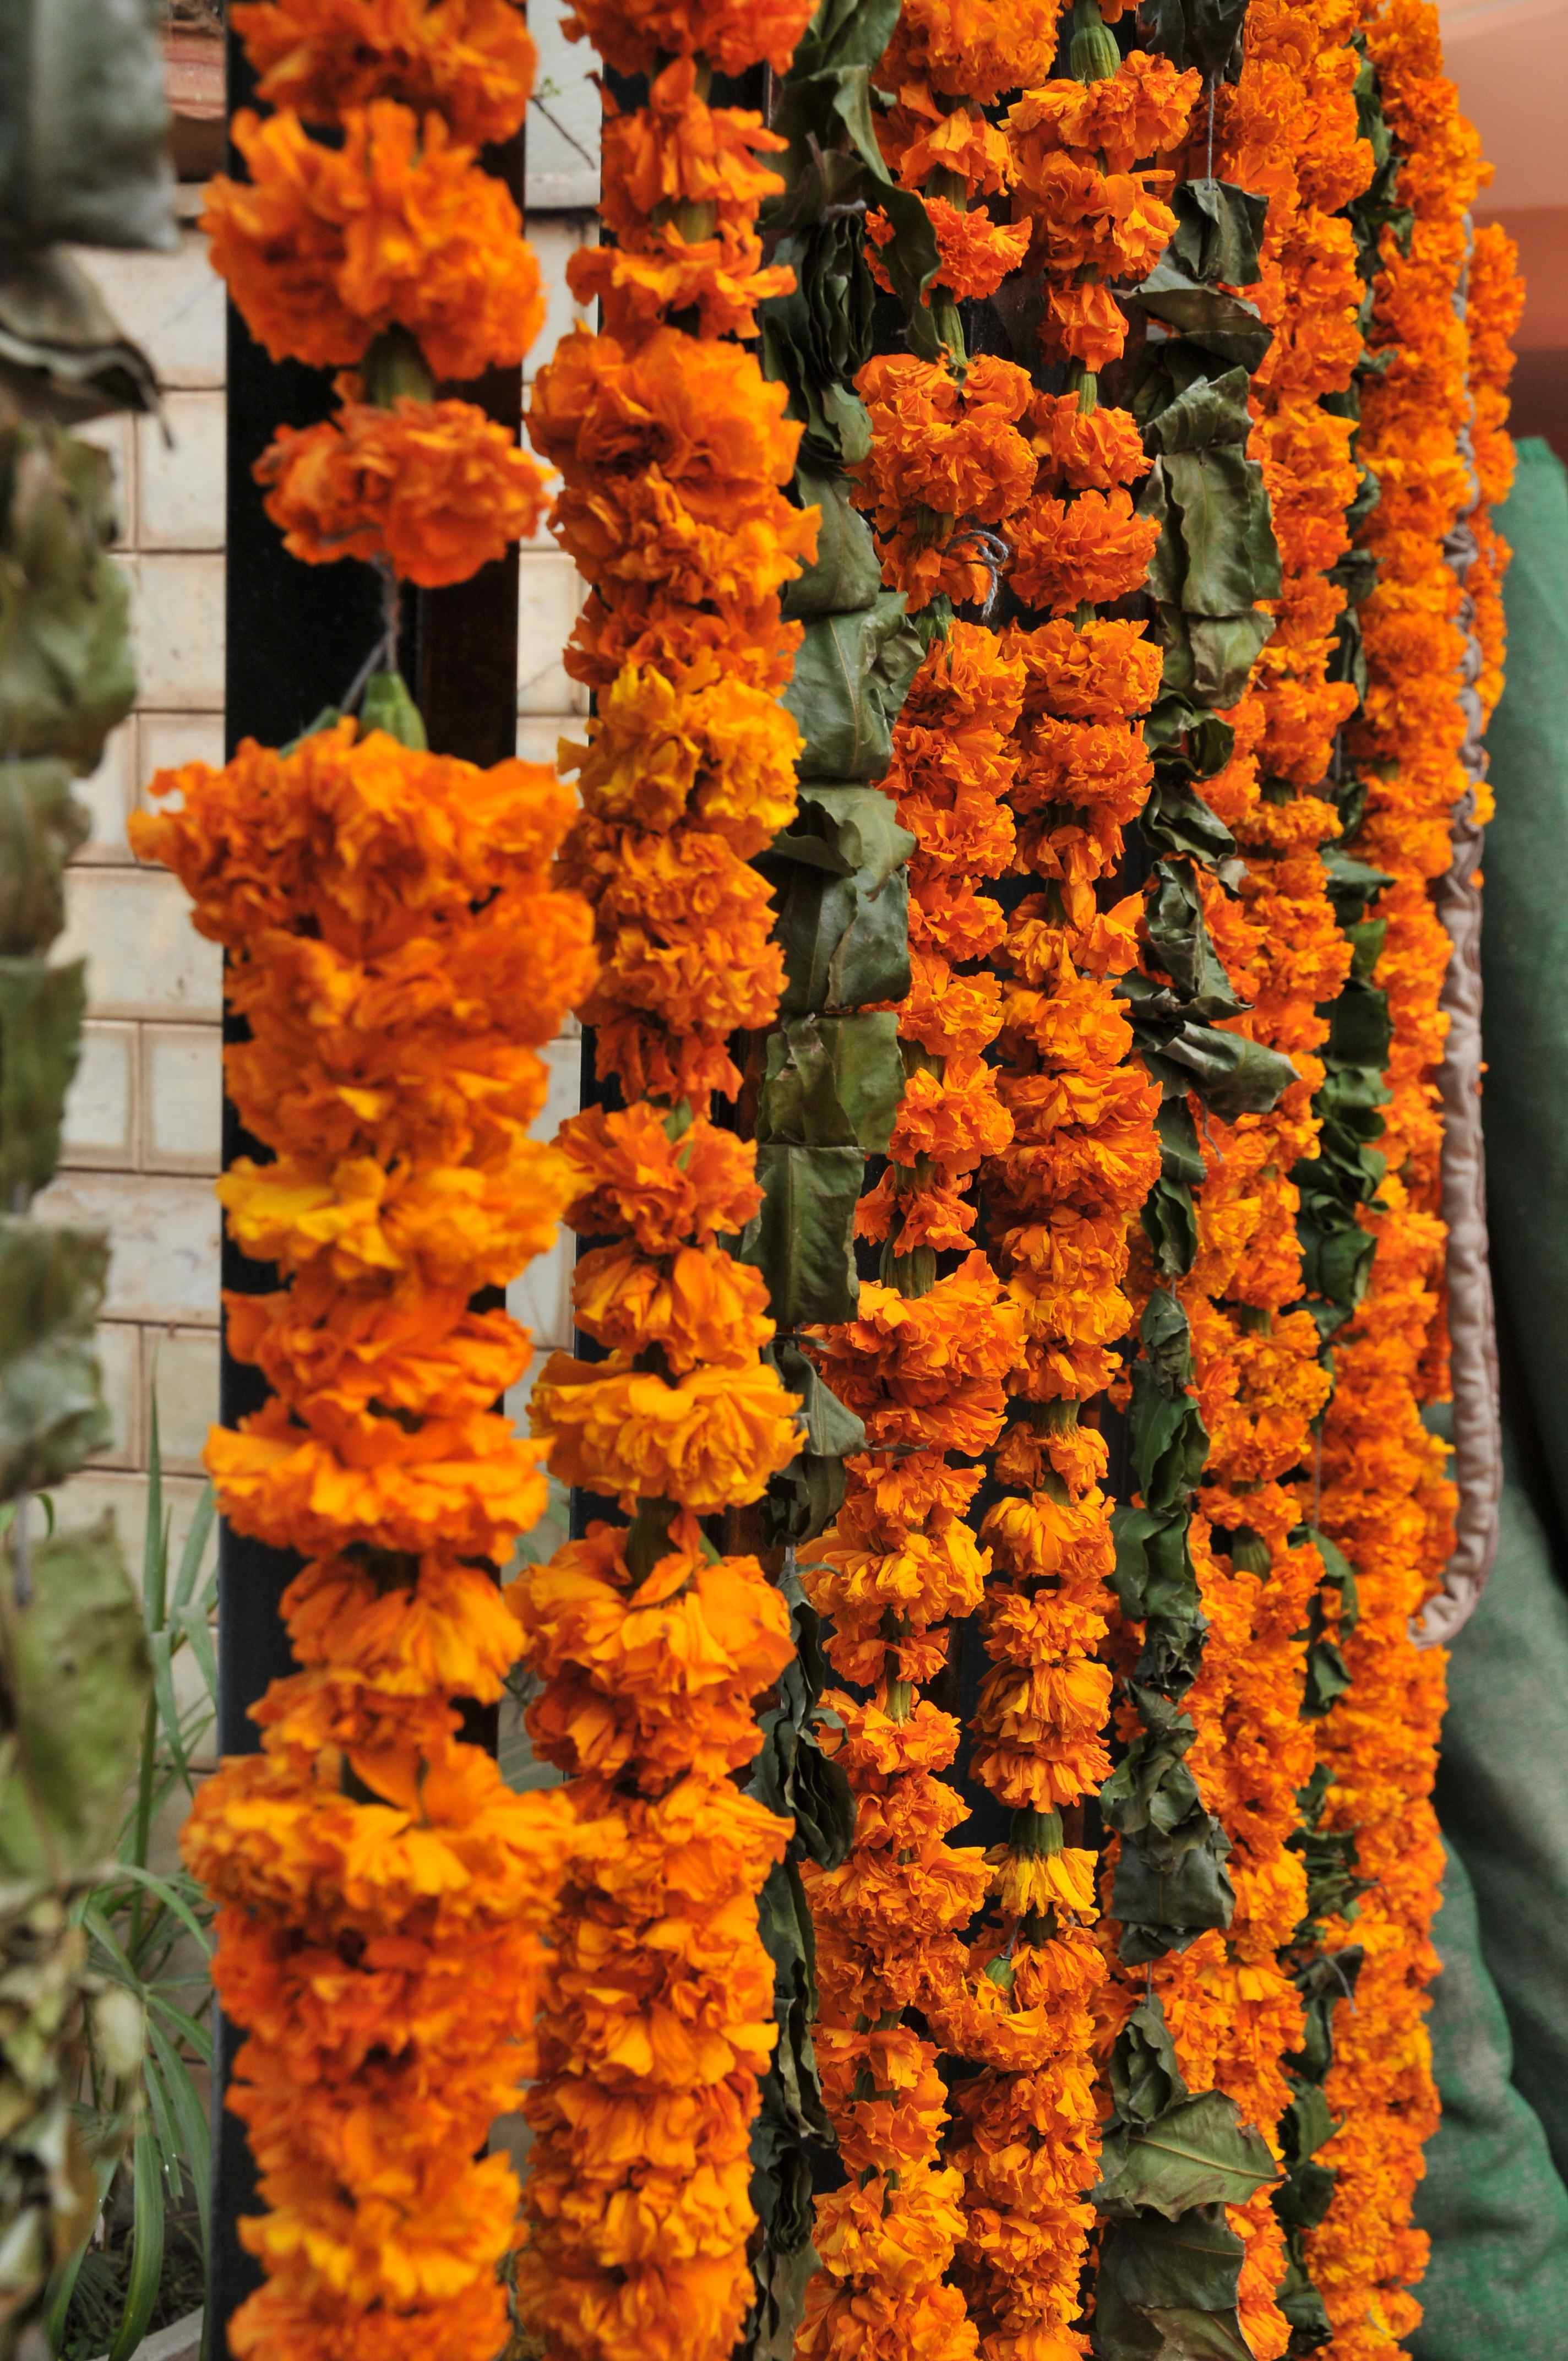
plant, leaf, flower, floral, decoration, food, produce, color, autumn, yellow, flora, flowers, garland, decorative, welcome, india, decorations, flowering plant, flower decoration, land plant, indian wedding, marraige